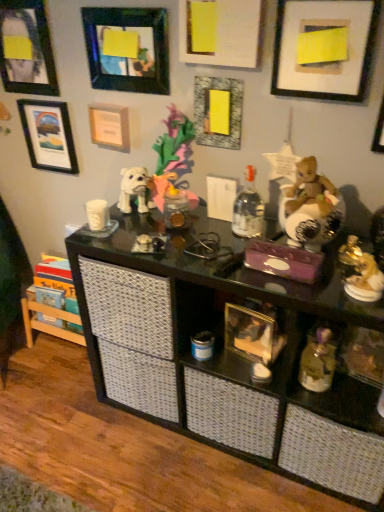
Question: In the image, there is a gold metallic figurine at right, marked as the second toy in a bottom-to-top arrangement. Locate several points within the vacant space situated on the left part of gold metallic figurine at right, marked as the second toy in a bottom-to-top arrangement. Your answer should be formatted as a list of tuples, i.e. [(x1, y1)], where each tuple contains the x and y coordinates of a point satisfying the conditions above. The coordinates should be between 0 and 1, indicating the normalized pixel locations of the points in the image.
Answer: [(0.833, 0.566)]